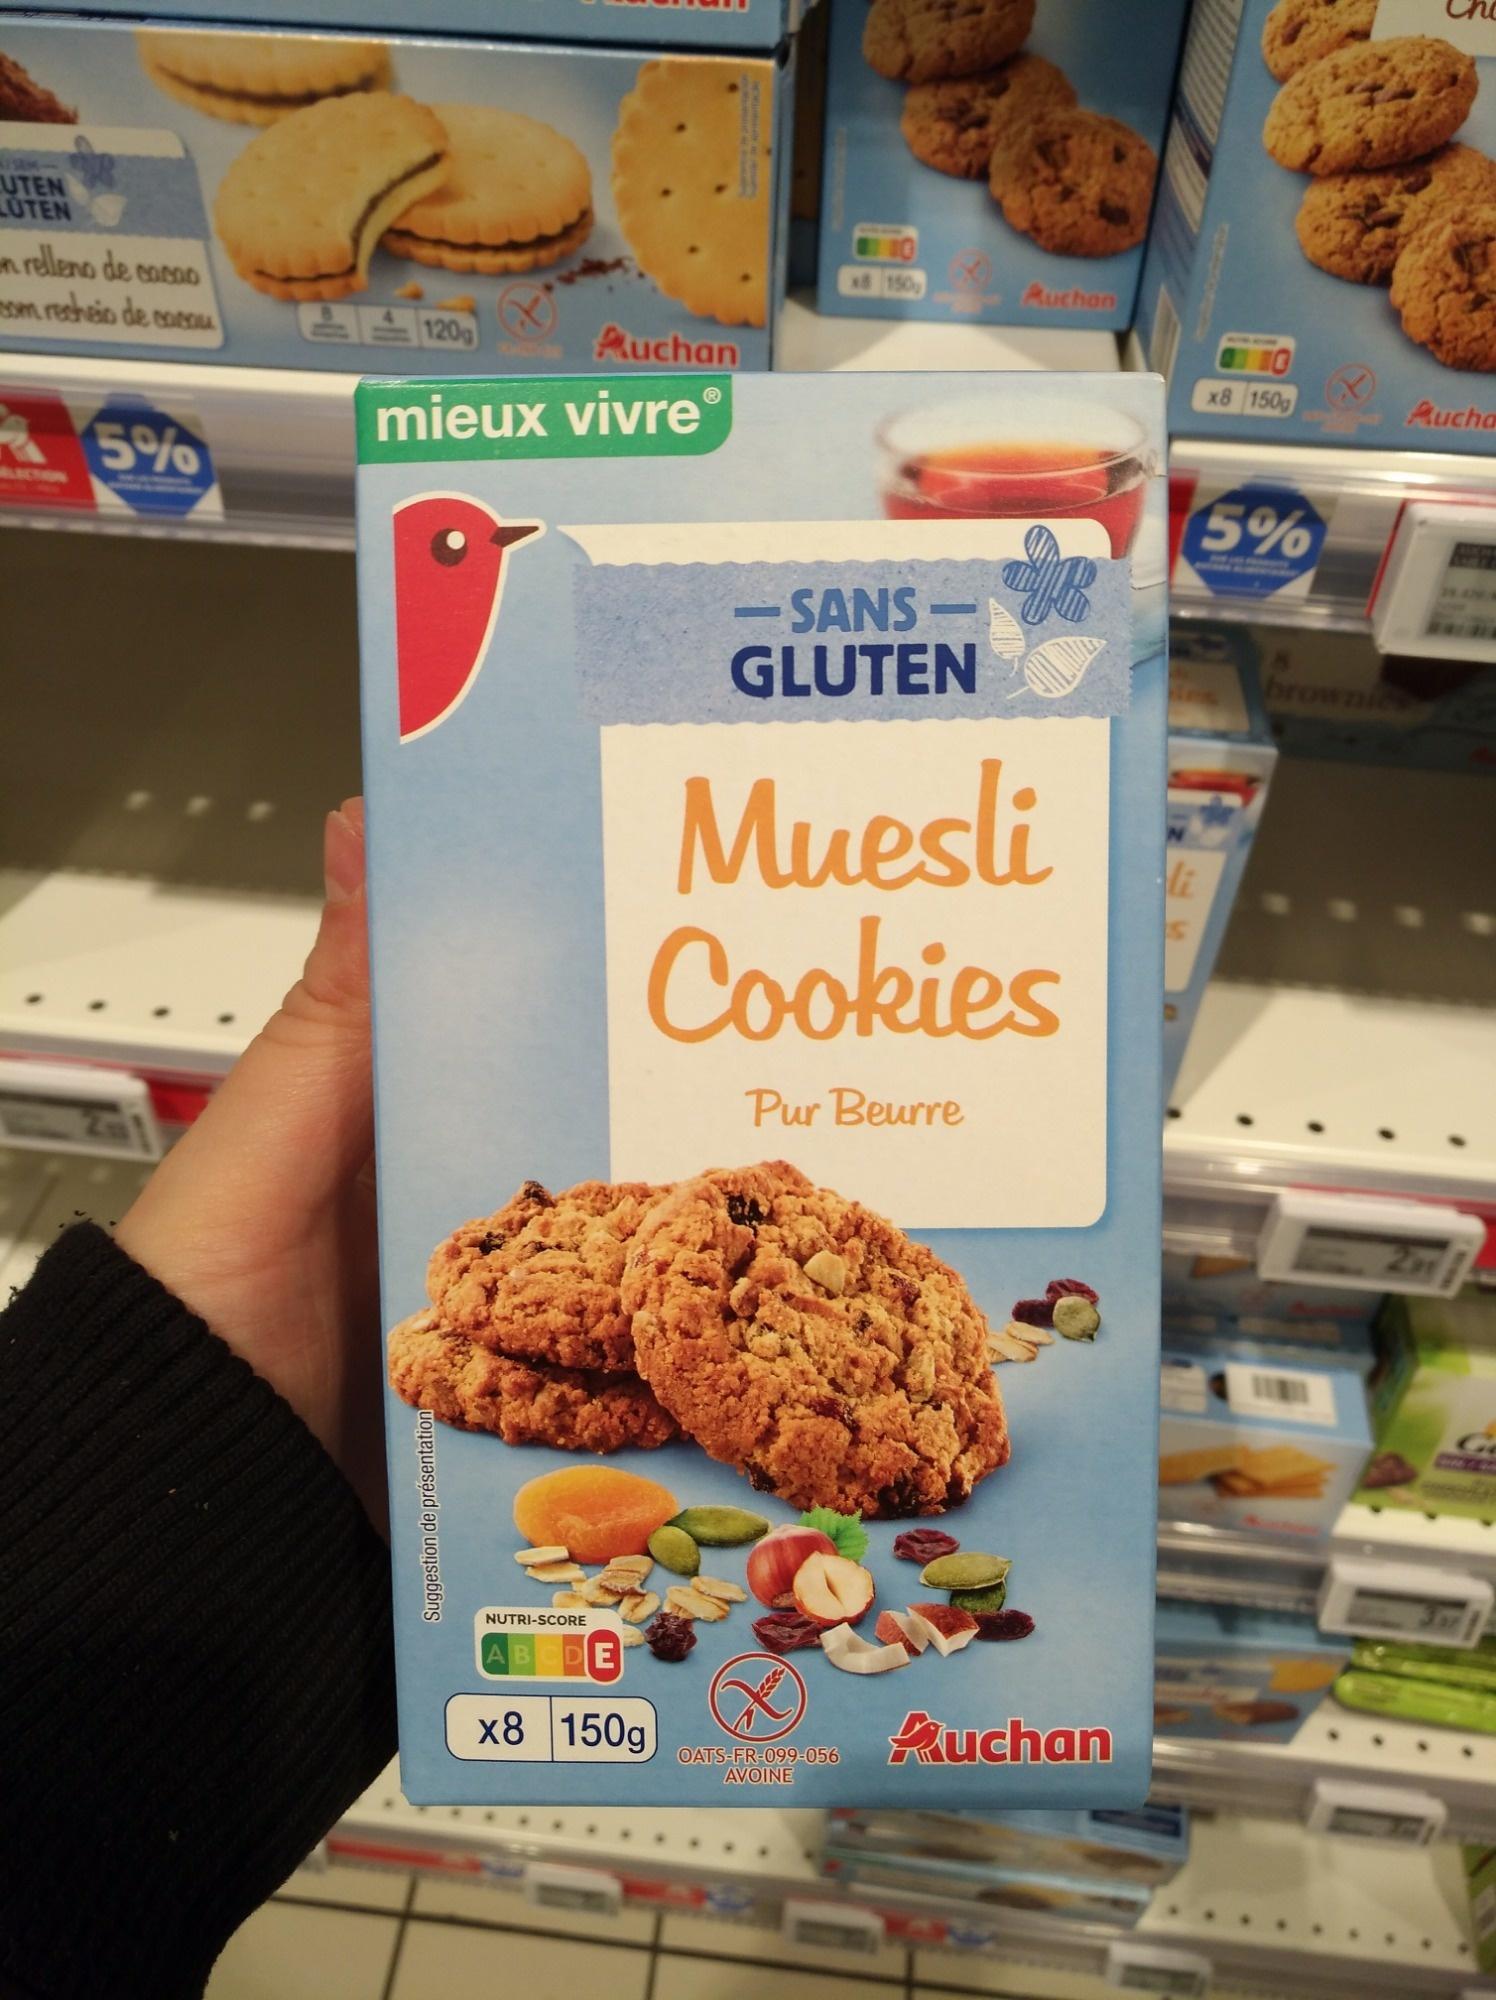
Nutri-Score label: nutriscore-e